Veterinary oncology

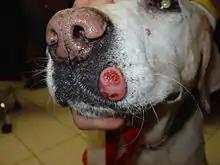
Mast cell tumor on muzzle of dog

Veterinary oncology is a subspecialty of veterinary medicine that deals with cancer diagnosis and treatment in animals. Cancer is a major cause of death in pet animals. In one study, 45% of the dogs that reached 10 years of age or older died of cancer.